Tavistock (UK Parliament constituency)

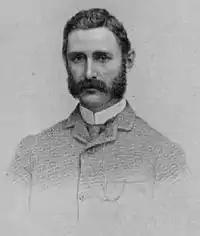
Ebrington

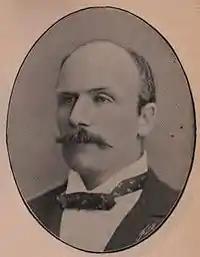
Hugh Luttrell

Another General Election was required to take place before the end of 1915. The political parties had been making preparations for an election to take place and by July 1914, the following candidates had been selected;